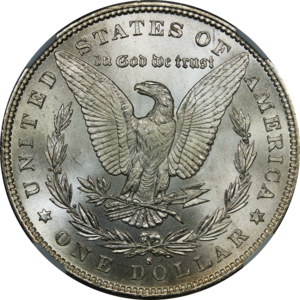
Le « dollar Morgan» est une pièce de monnaie en argent américaine d'une valeur de 1 dollar émise de 1878 à 1904, puis en 1921.